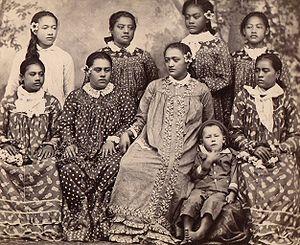
Tahitiennes en robe mission.
La robe mission, robe empire ou robe popinée est un vêtement féminin porté dans toute l'Océanie. Il s'agit d'une robe longue et ample sans décolleté mais aux couleurs généralement bariolées. Elle a été imposée par les missionnaires chrétiens, venus évangéliser cette partie du monde au XIXᵉ siècle, en remplacement des tenues traditionnelles impudiques à leurs yeux. Les Océaniennes se sont peu à peu approprié cette robe qui a pris des tons bariolés. Son port est désormais revendiqué et fait office de costume local. Ainsi, en Nouvelle-Calédonie, les équipes féminines de cricket s'affrontent en robe mission d'une couleur différente pour chaque équipe.
Les anthropologues estiment que les premiers habitants de Tahiti sont arrivés environ en l'an 300 ans de notre ère, après de longues navigations depuis l’Asie du Sud-Est ou l’Indonésie, via les archipels des Fidji, des Samoa et des Tonga.